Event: Nepal Earthquake
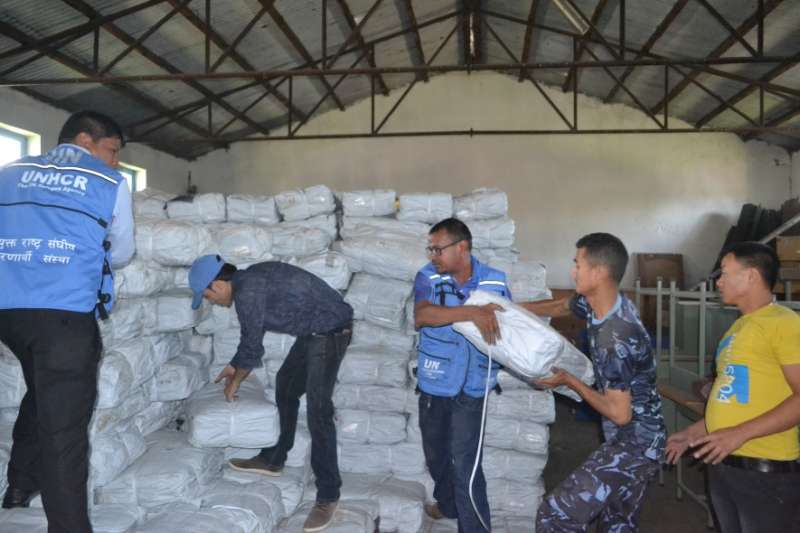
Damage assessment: no_damage